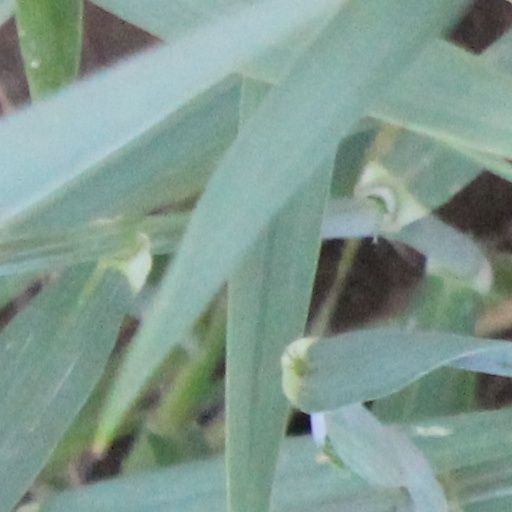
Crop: wheat